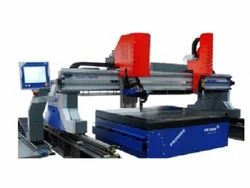
Label: MESSER_PLASMA_HD_HYPERTHERM_MACHINE